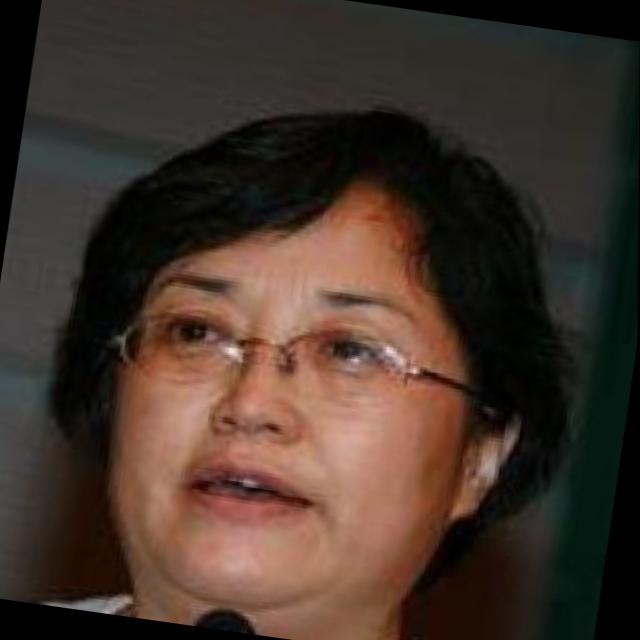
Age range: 45-64